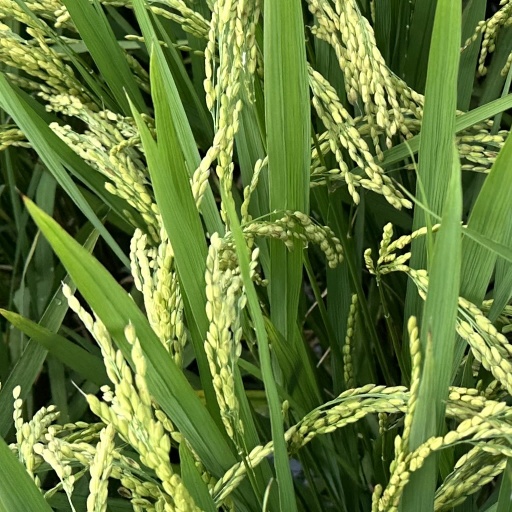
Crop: rice